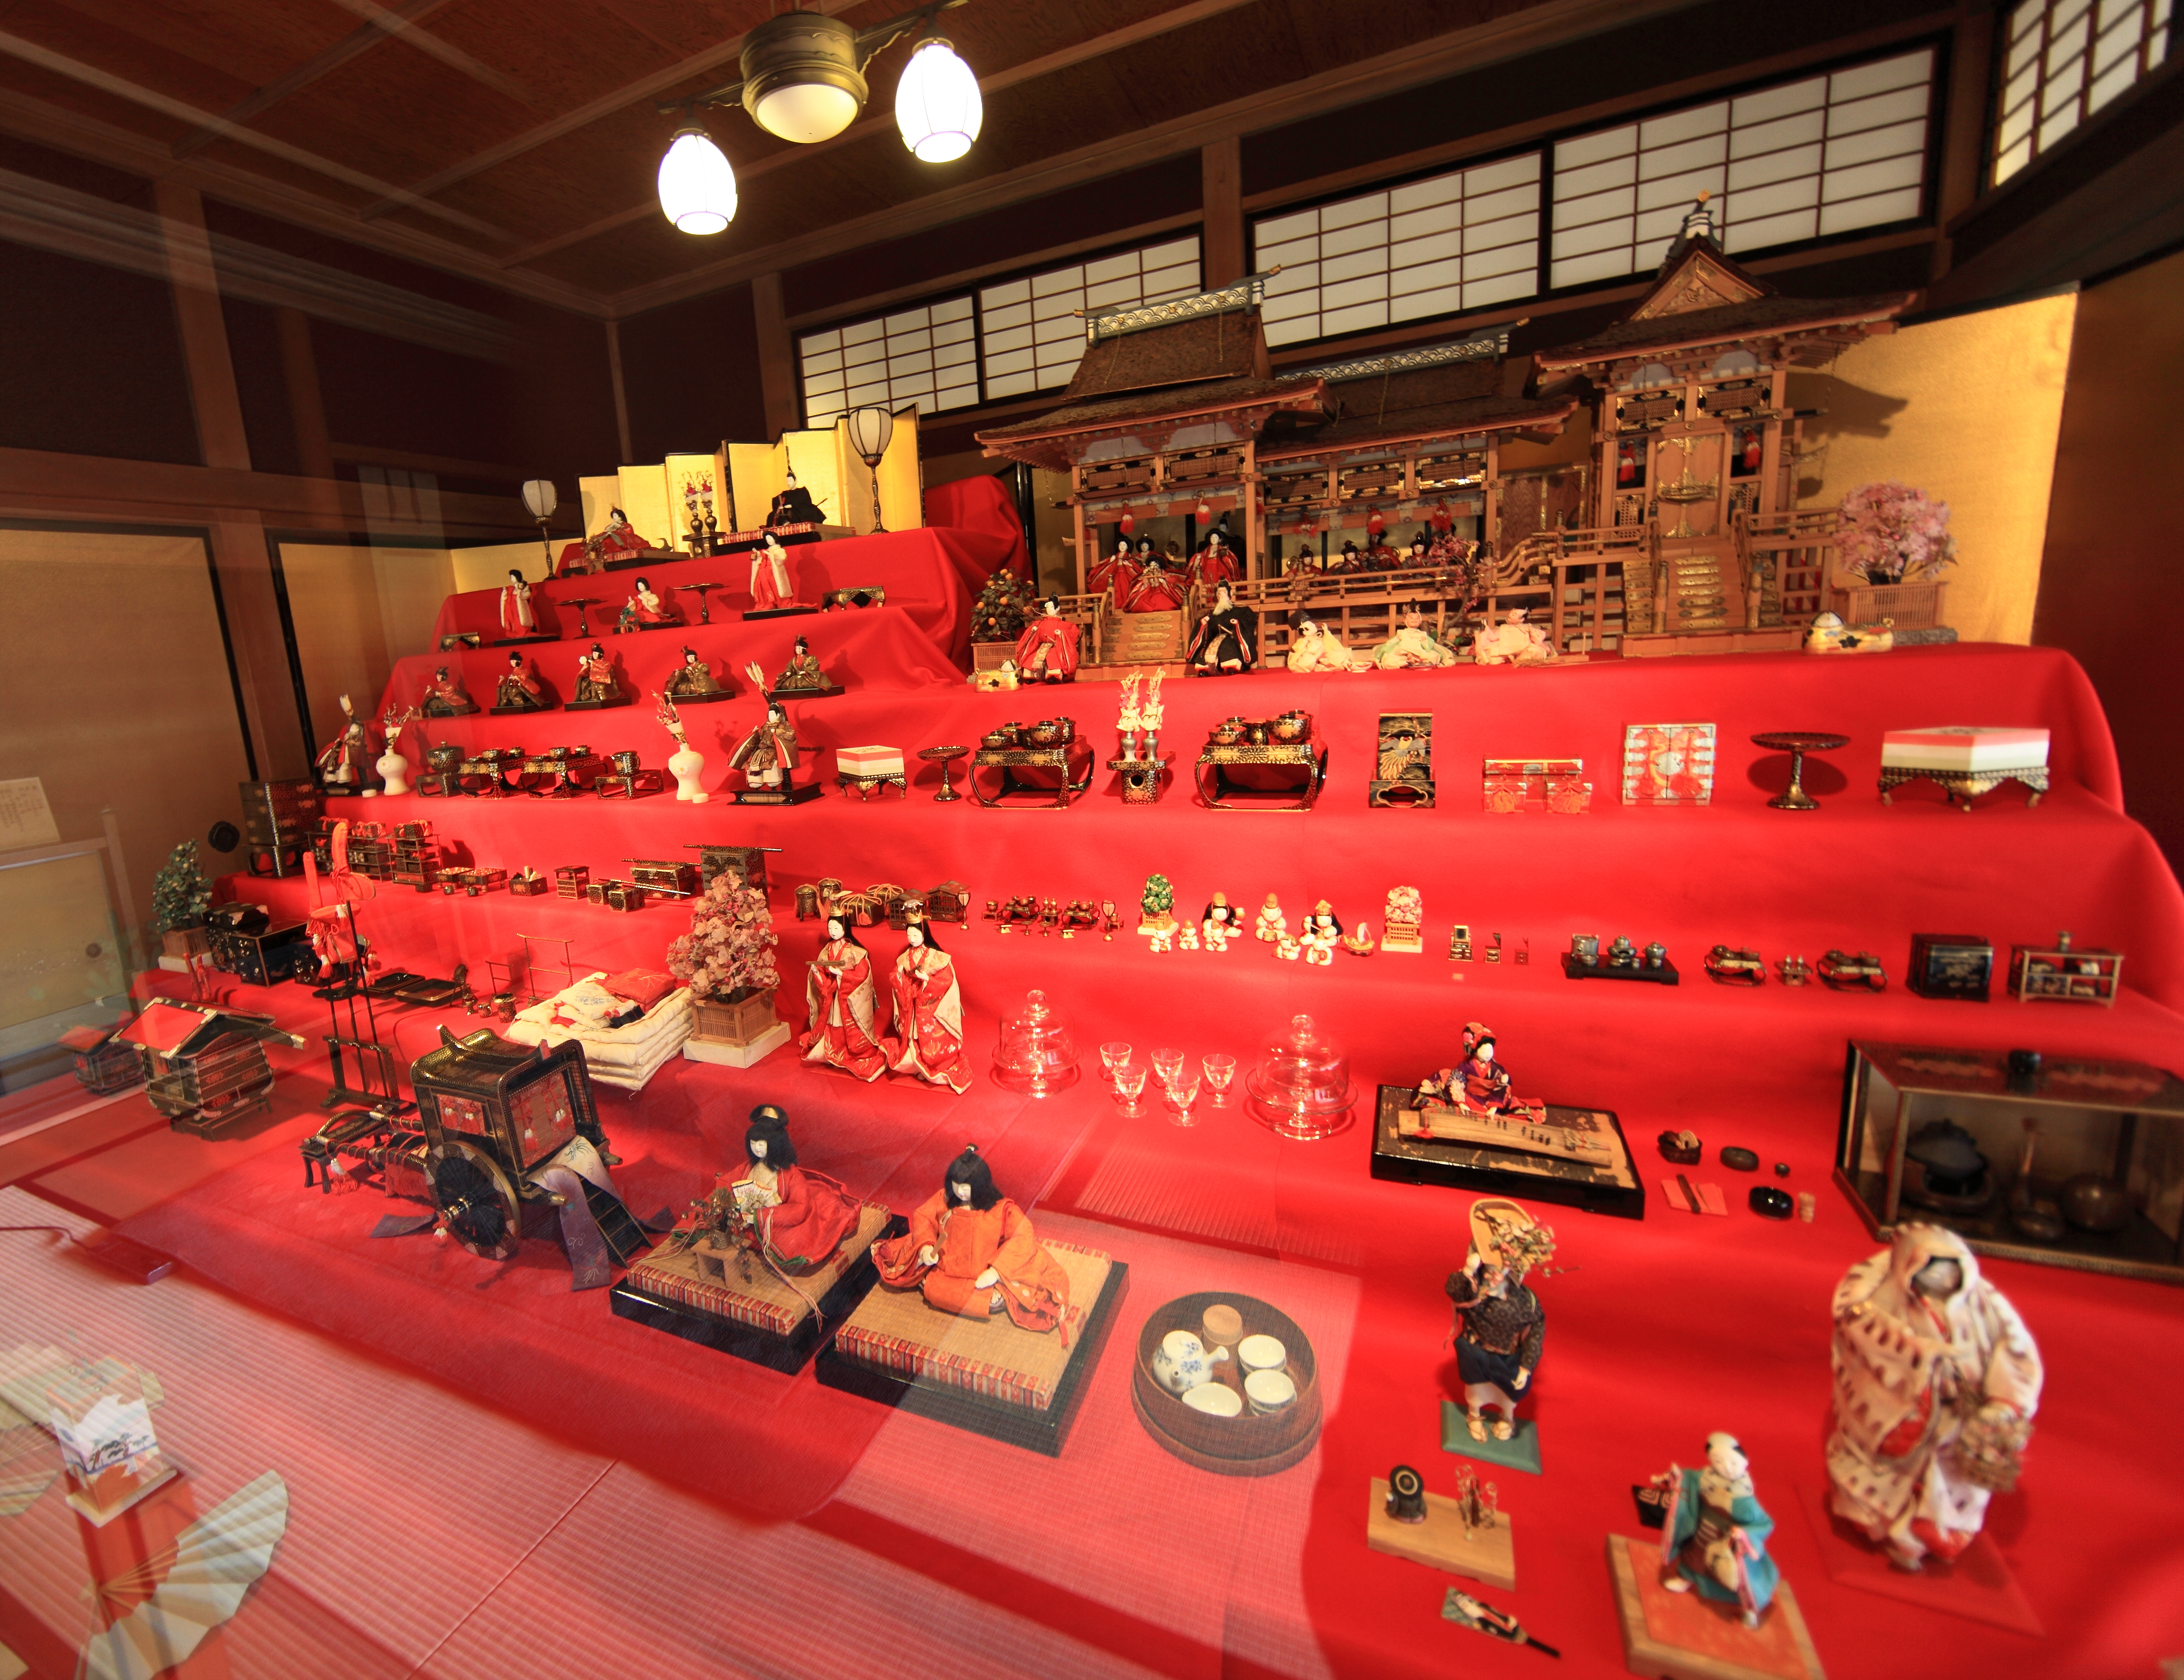
house, interior, home, meal, high, red, museum, memorial, design, japanese, dolls, 5d, style, hires, markii, traditional, hi, res, resolution, saitama, hikigun, tohyama, kawajimamachi, hinaningyou